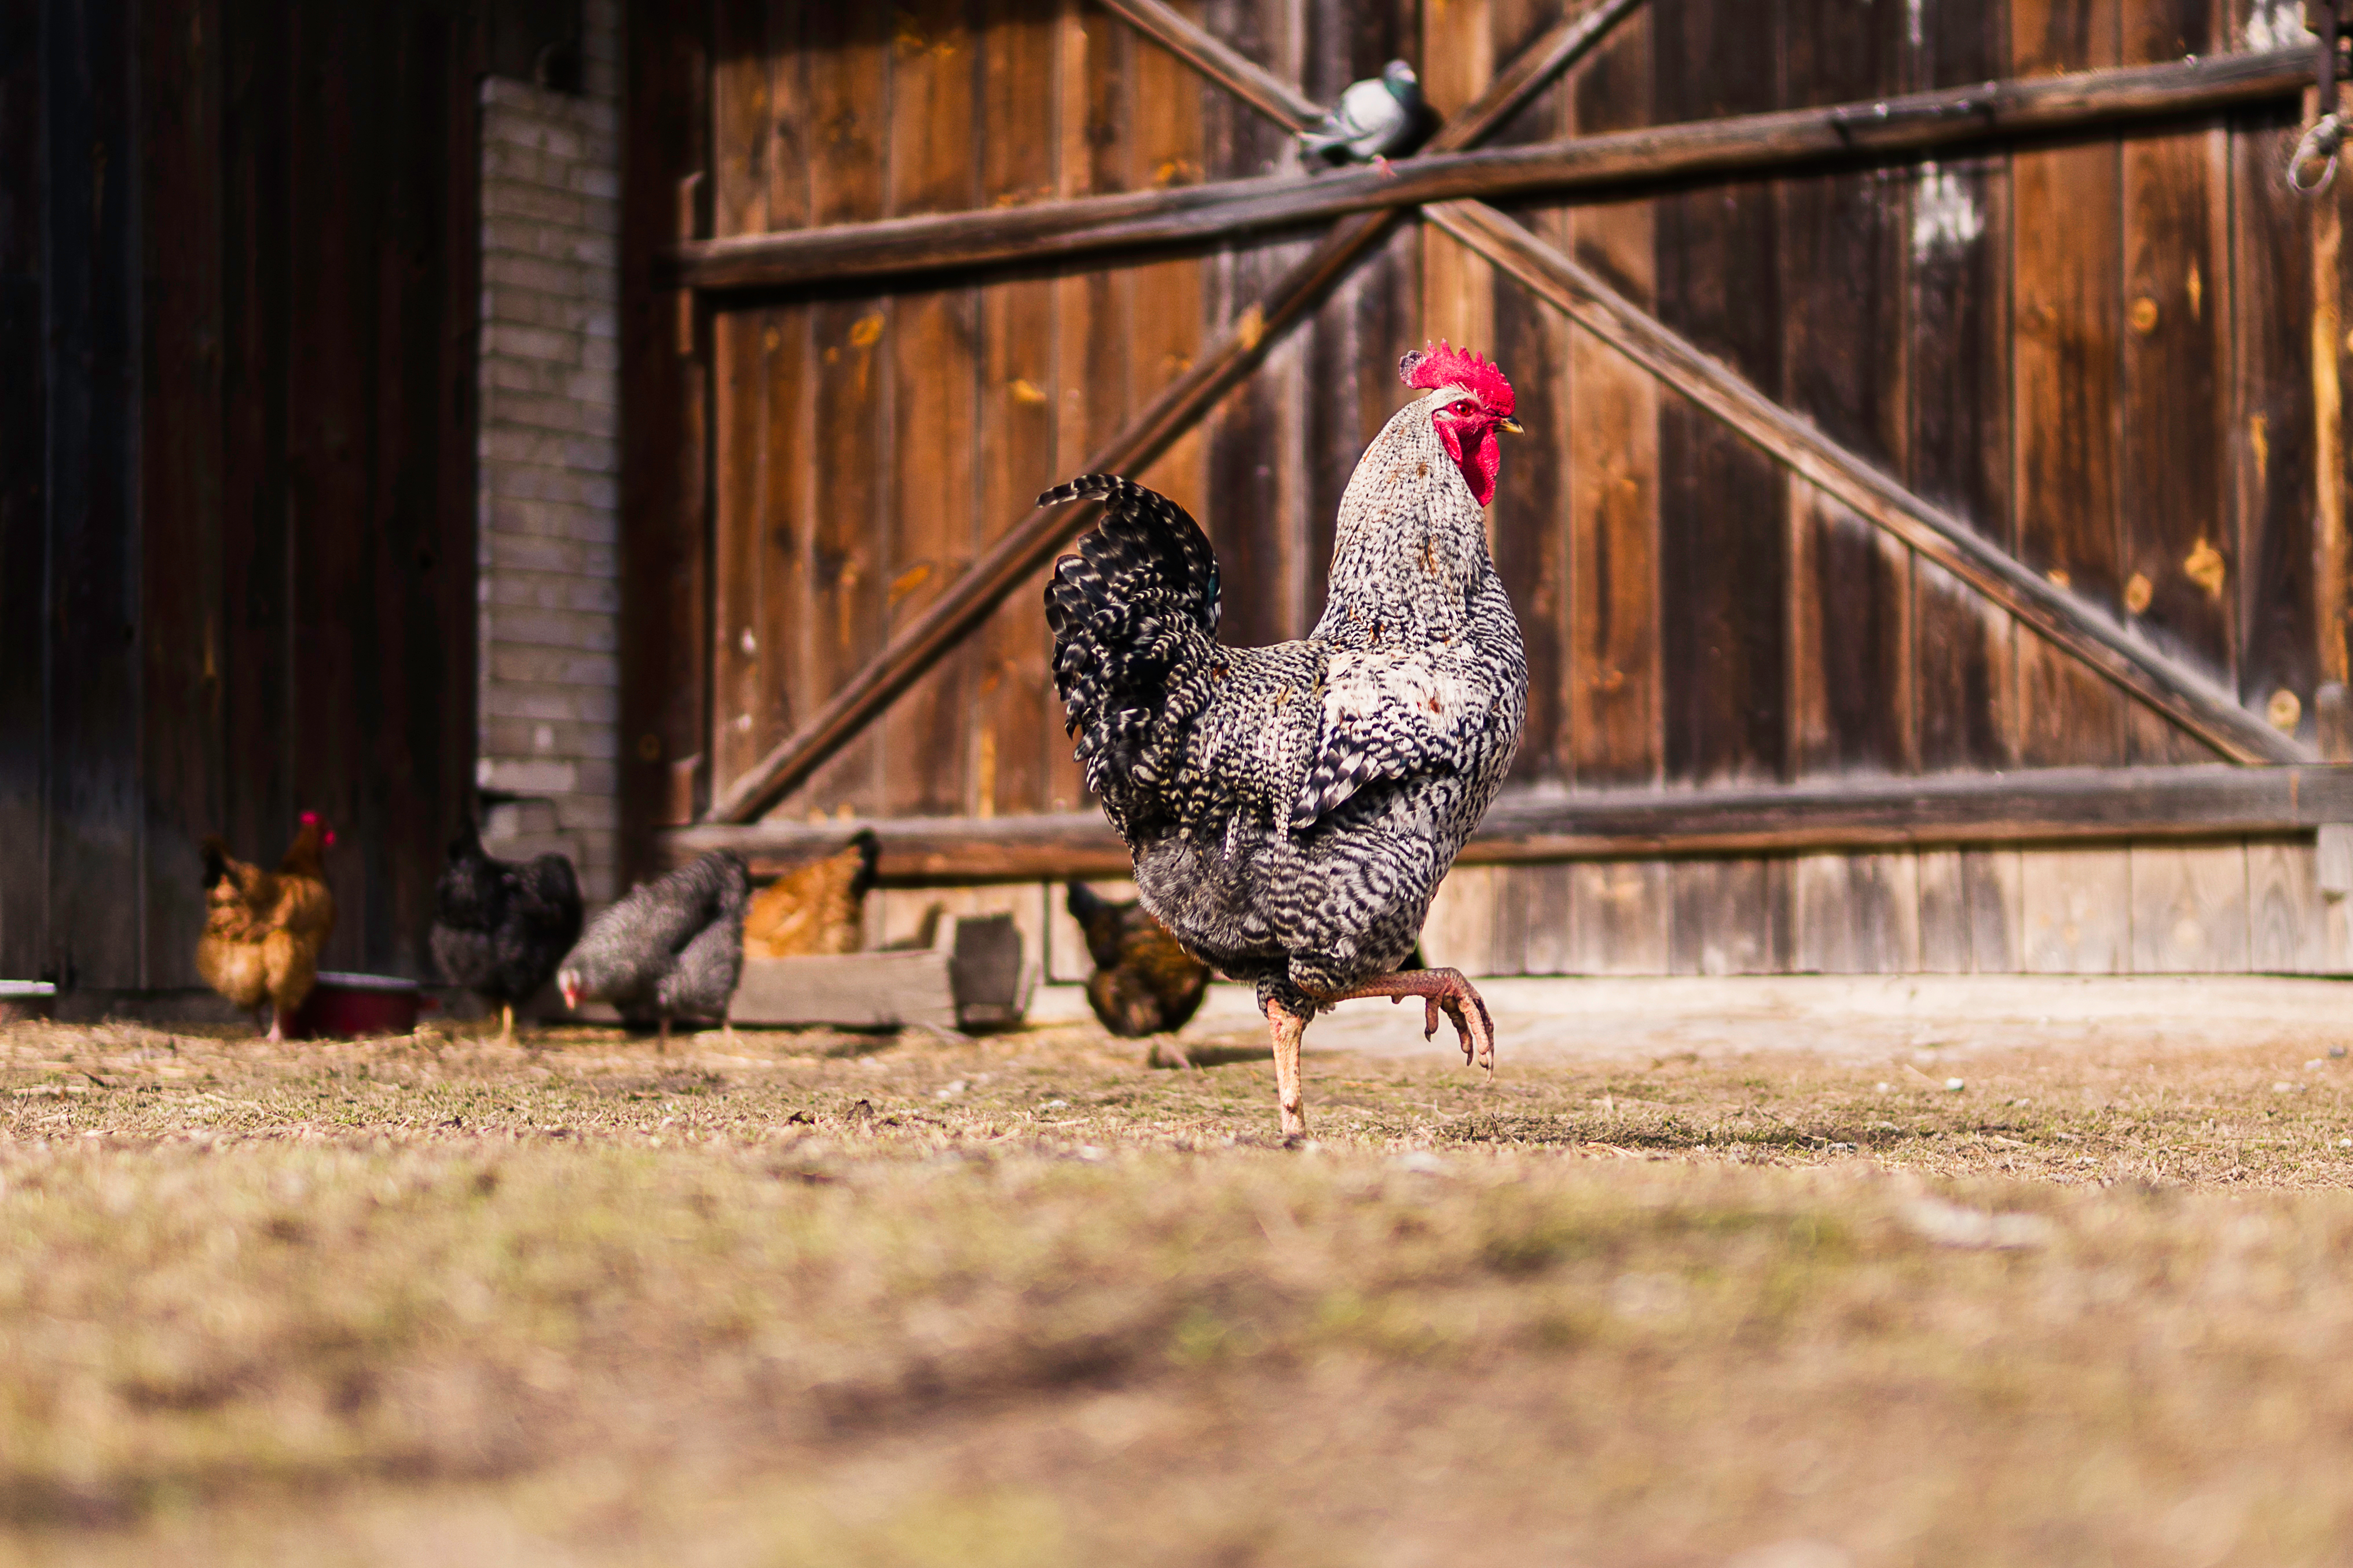
bird, wildlife, chicken, fowl, fauna, rooster, hen, galliformes, domestic fowl, strut